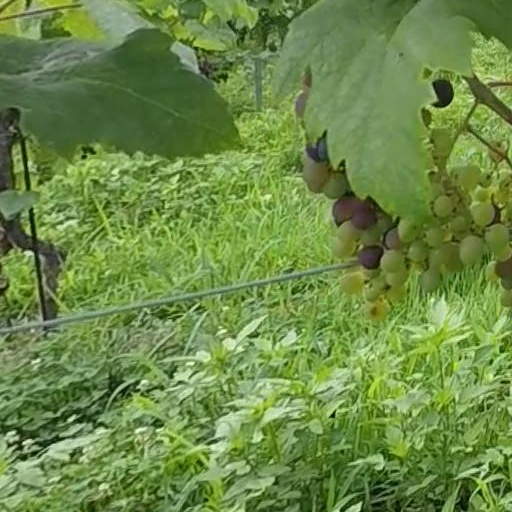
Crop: grape